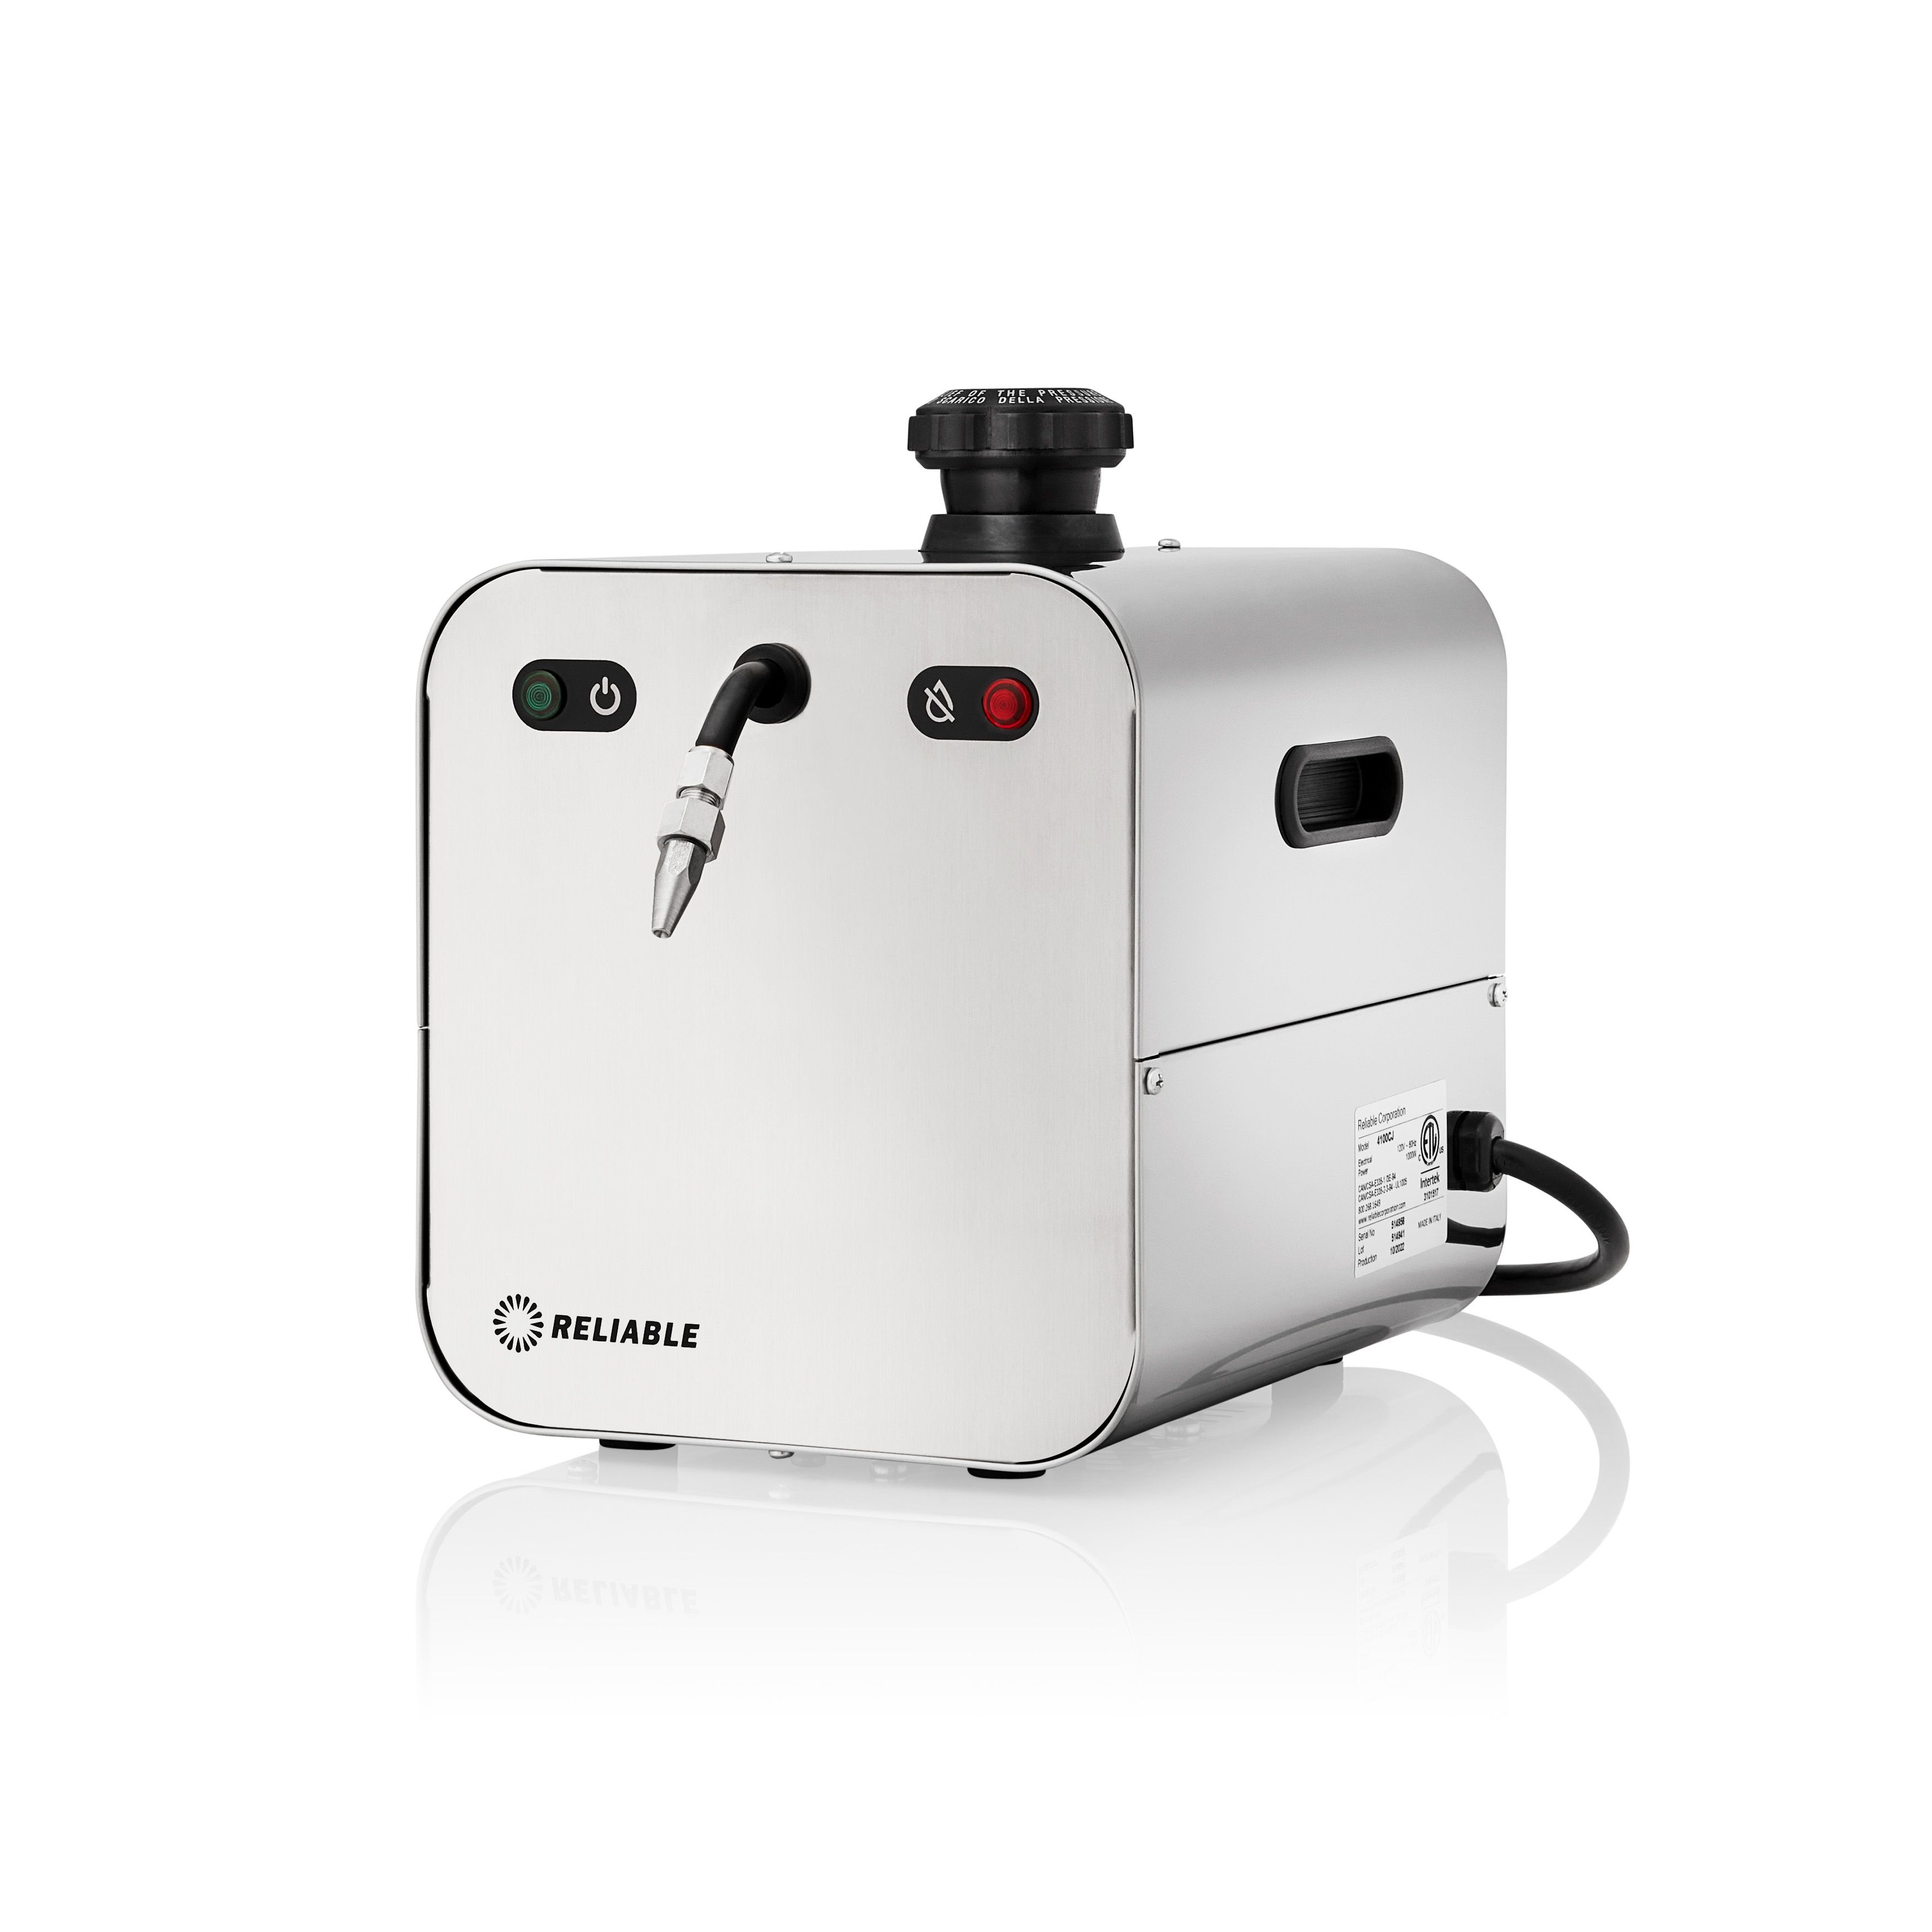
Reliable® Steamer 4100CJ
Introducing the all new 4100CJ jewelry steam cleaner. To save space and incorporate a clean, “storefront ready” look, the steam activation is now done with a switch mounted on the side of the 4100CJ’s body. No more foot pedal and cord to get in the way. A simple and elegant solution. Eco-Mode will save you up to 33% in energy costs by reducing energy consumption when the boiler is not in use. Brilliant for your wallet and smart for the planet. The 4100CJ has an absolute capacity of 2.2L, uses our new external heating element system to optimize the amount of steam available to use, and has an operating pressure of 3.5 bar / 50 P.S.I. for maximum cleaning efficiency. 2.2L Boiler Stainless Steel Boiler. 15-20 Minutes Heat up Time. 1.9L Nominal Water Capacity. Up to 4 Hours of Continuous Steam. Low Water Light Indicator. Up to 50 PSI, 3.5 Bar Operating Pressure. 1000W External Long Life Heating Element. Eco Mode Saves Up To 33% Energy. Warranty. Specifications. Manual.
Brand: Reliable
Category: Health & Beauty > Jewelry Cleaning & Care > Jewelry Steam Cleaners